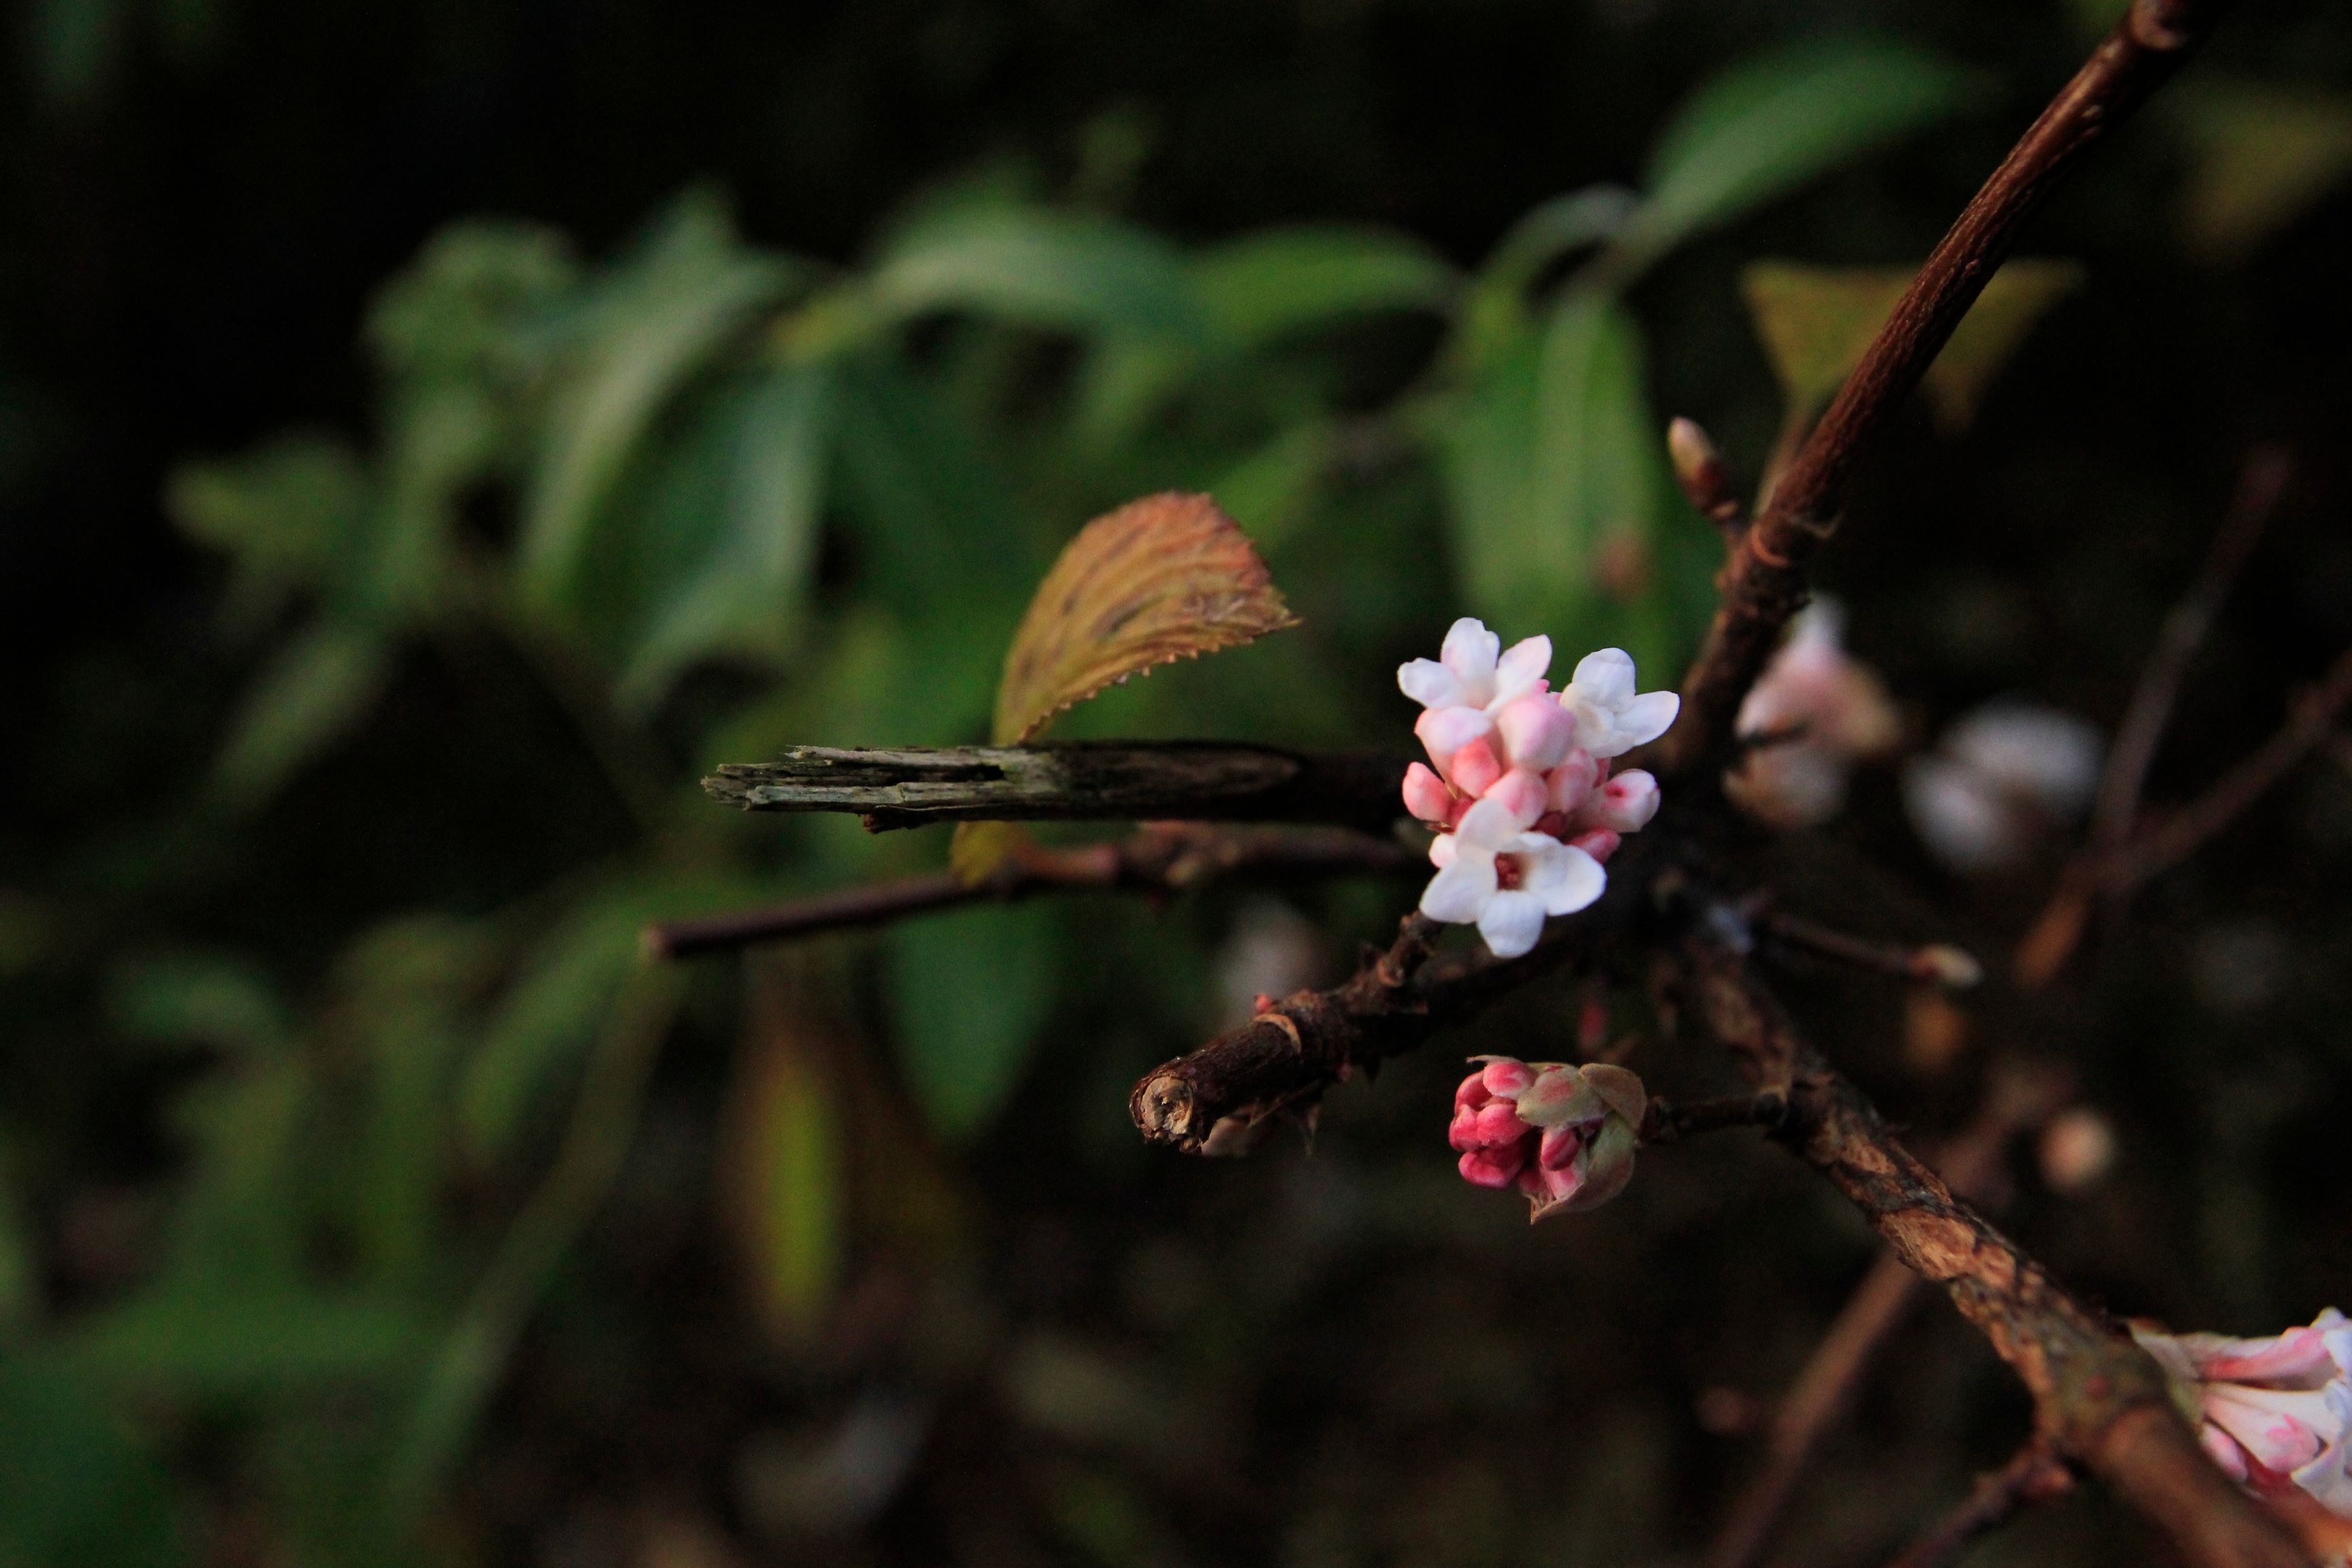
nature, branch, blossom, plant, photography, leaf, flower, spring, green, produce, autumn, botany, flora, fauna, wildflower, close up, shrub, macro photography, flowering plant, land plant